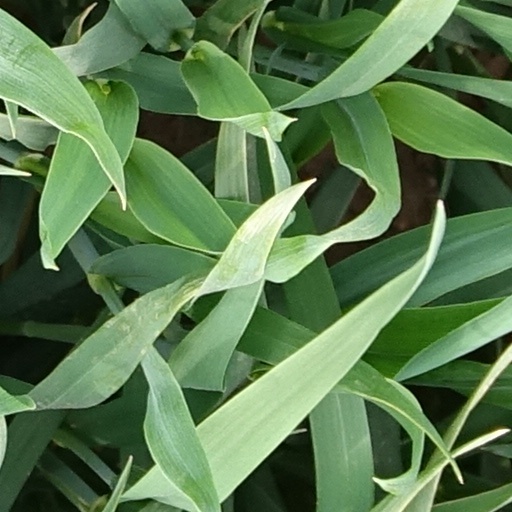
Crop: wheat